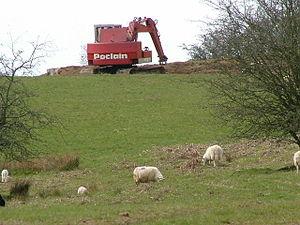
La société Poclain est une entreprise française de fabrication de moteurs hydrauliques à pistons radiaux. Elle a été l'une des plus importantes firmes françaises de fabrication de matériel de travaux publics. Elle a bâti son succès avec la pelle hydraulique, inventée en 1950 par Pierre Bataille. Elle a longtemps été leader mondial de ce secteur.
L’Institut industriel du Nord de France est un établissement supérieur français de recherche et de formation d'ingénieurs. Il succède à l'École des arts industriels et des mines de Lille en 1872. Il est couramment appelé Institut industriel du Nord ou IDN. Son cursus est devenu le programme de formation d'ingénieurs polyvalents de l'École centrale de Lille en 1991.